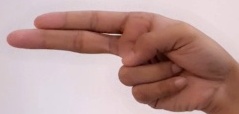
ASL sign: H